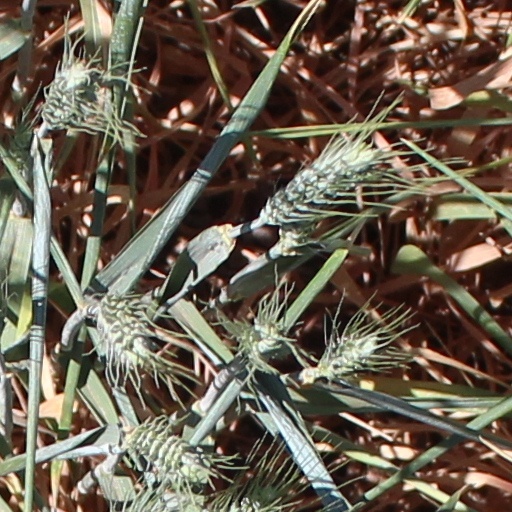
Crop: wheat